Military history of the Russian Empire

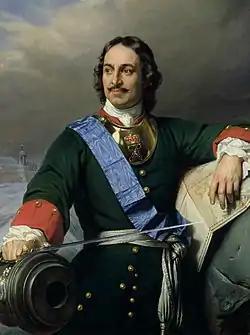
Portrait of Peter the Great by Paul Delaroche

Historians have long marked the importance of Peter the Great's reign in Russian history. Peter came of age in a vast but technologically and socially backward country. Upon taking control of Russia in 1682, the tsar energetically redressed every aspect of Russian government, society, and military to more closely match its western neighbors. He fought expansive wars against his neighbors, squeezing every resource at his disposal to power his war machine, and send large numbers of young men west, to learn the trades and skills that Russia would need in the future. Peter founded a new Russia by shattering the old.